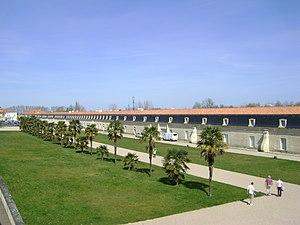
La Corderie Royale de Rochefort, Charente-Maritime. La façade ouest vers le nord. This building is classé au titre des Monuments Historiques. It is indexed in the Base Mérimée, a database of architectural heritage maintained by the French Ministry of Culture,